Kevin-Prince Boateng

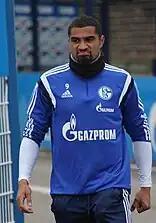
Boateng training with Schalke 04 in 2015

On 30 August 2013, Milan announced that Boateng had been transferred to German Bundesliga club Schalke 04 for a €10 million transfer fee on a four-year contract due to expire in June 2017.